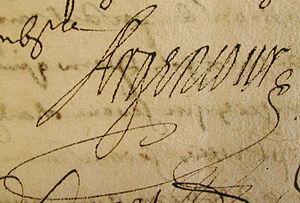
Pierre de Conty d'Argencour, seigneur de la Mothe, né à Alès le 24 octobre 1575 et mort à Narbonne en 1655, est un ingénieur français, bâtisseur de plusieurs places fortes françaises.